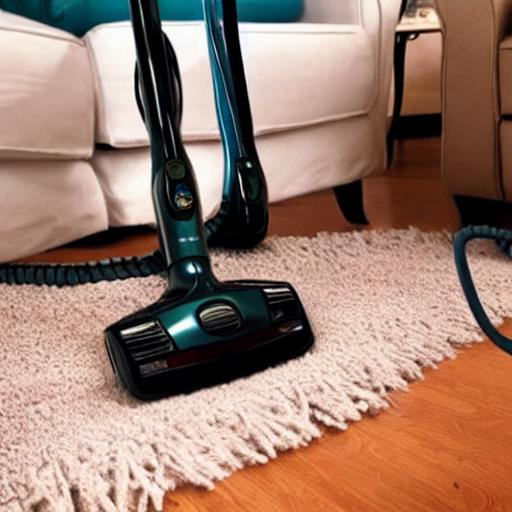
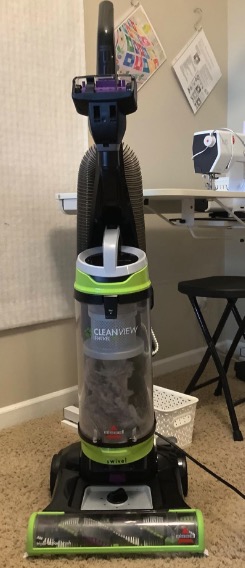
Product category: items_vacuum
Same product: no